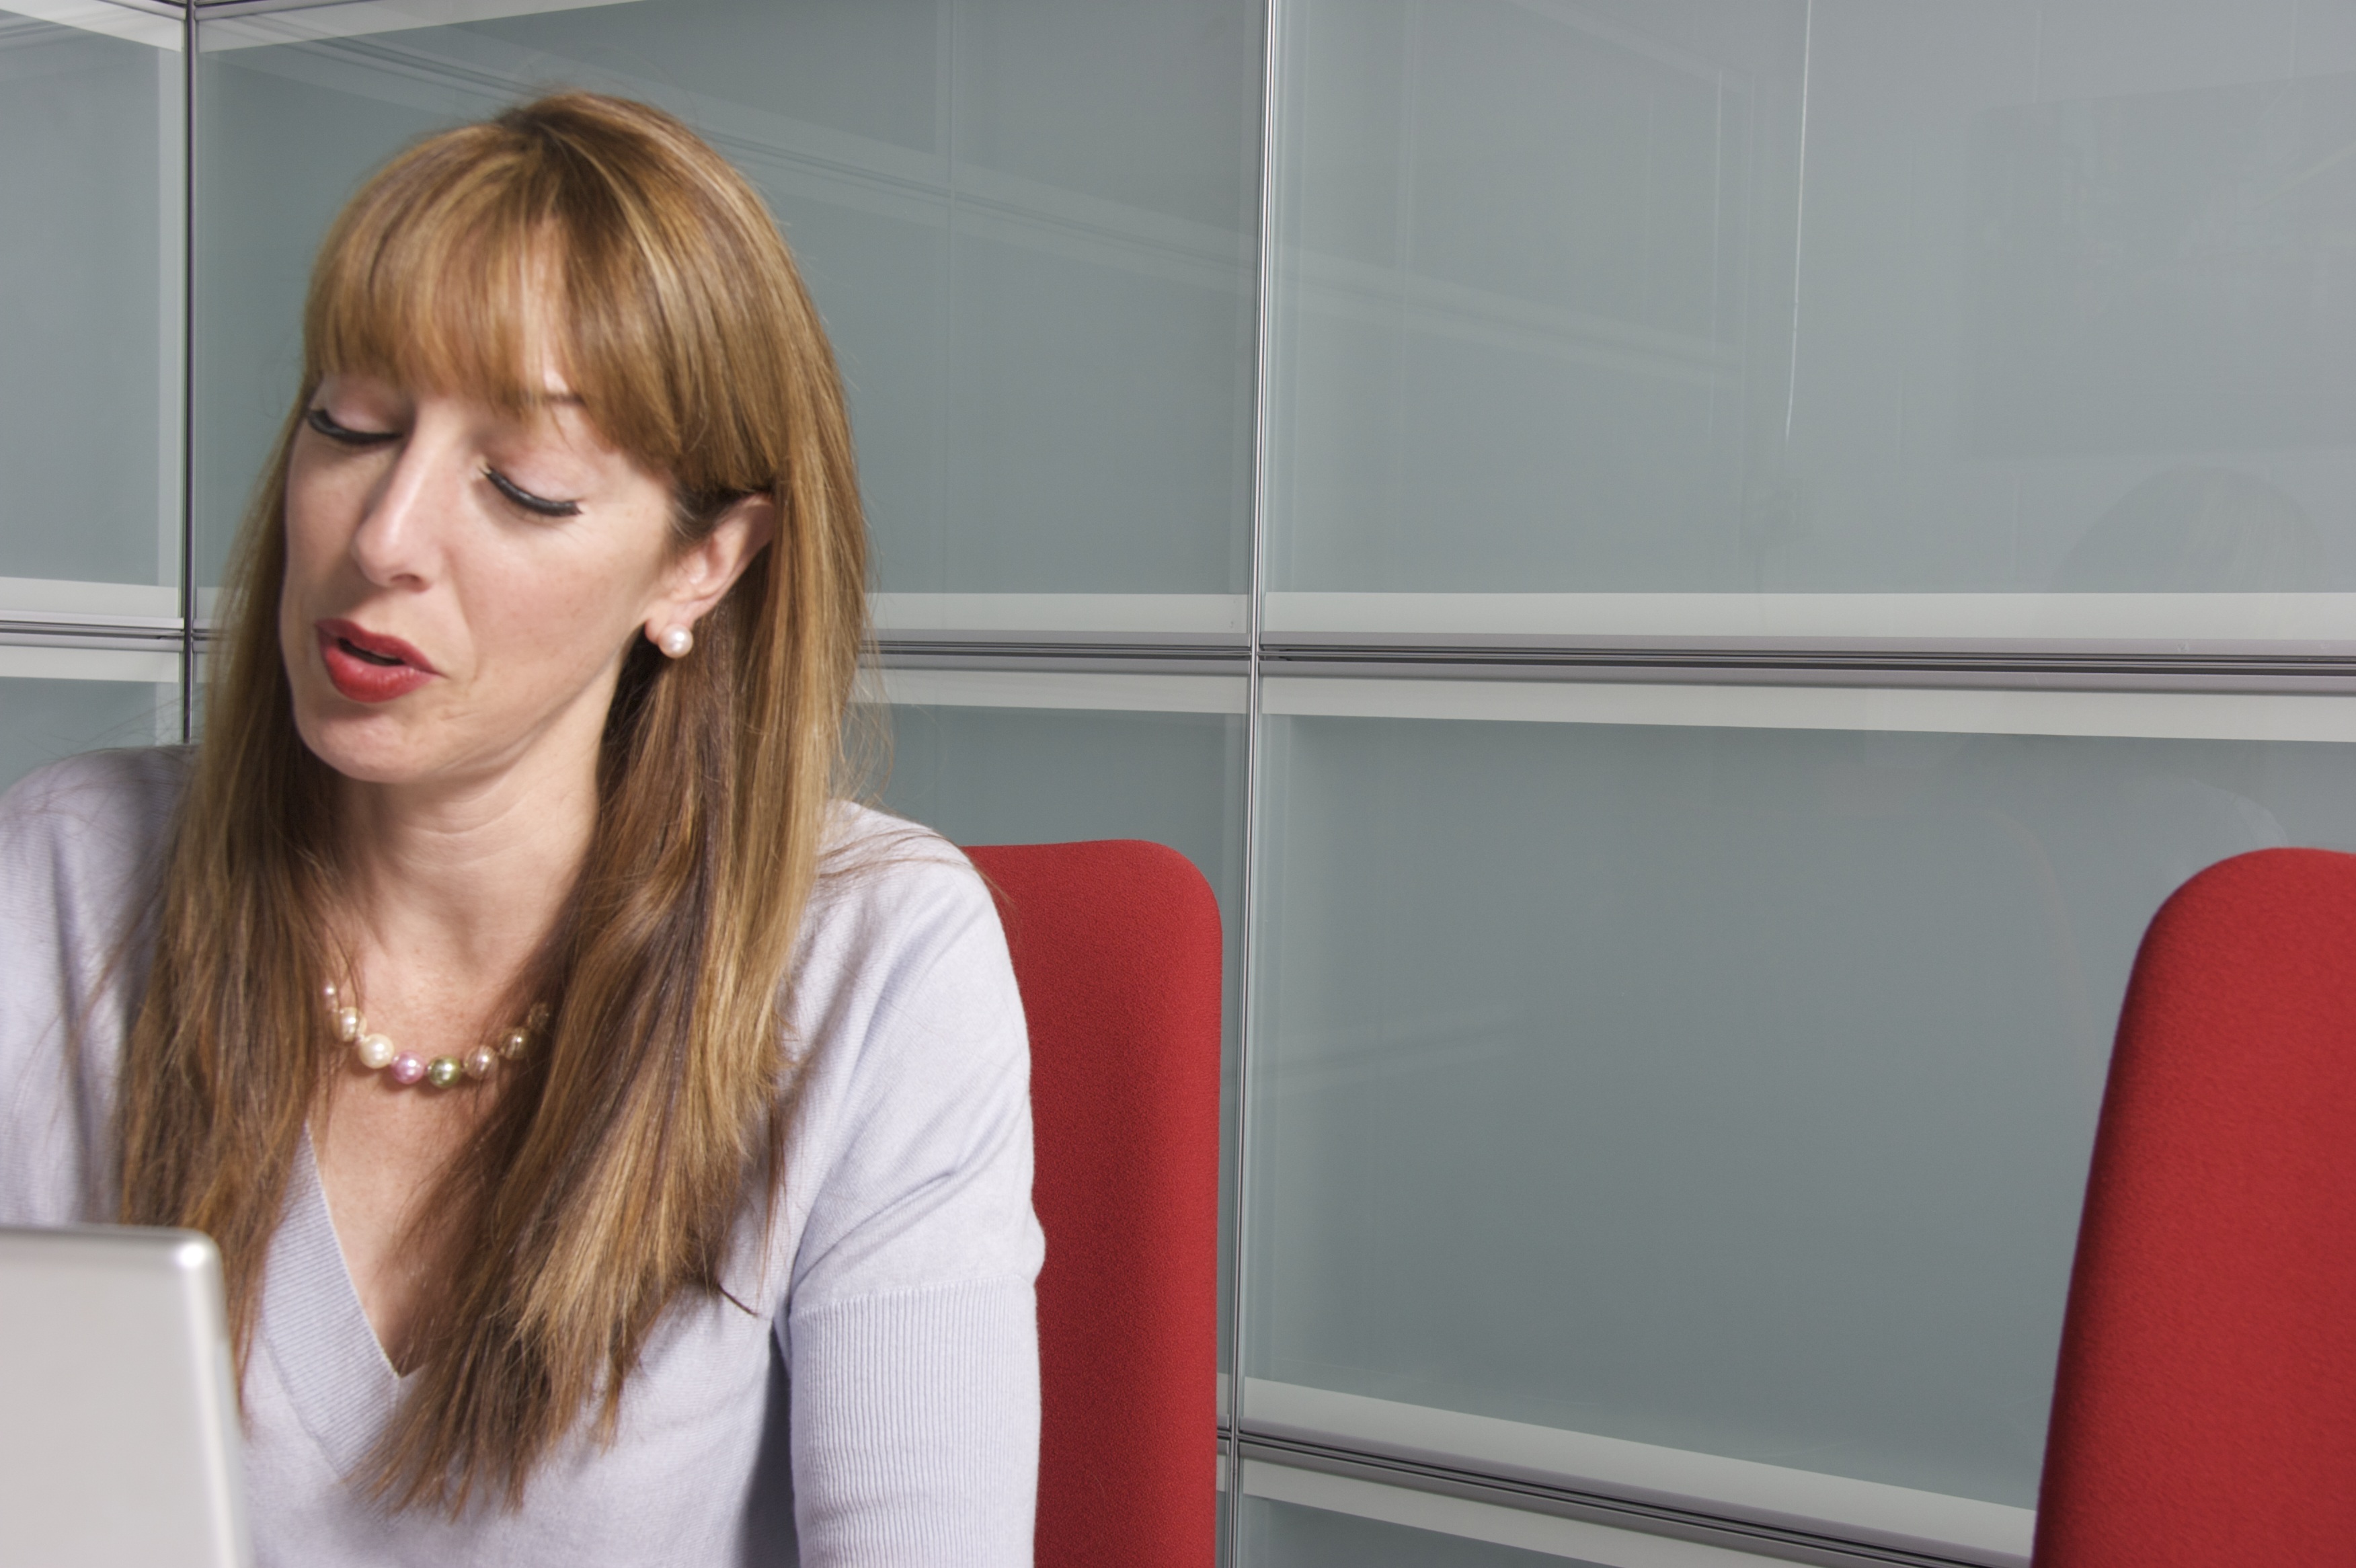
person, portrait, red, office, business, women, glasses, blond, marketing, undertake